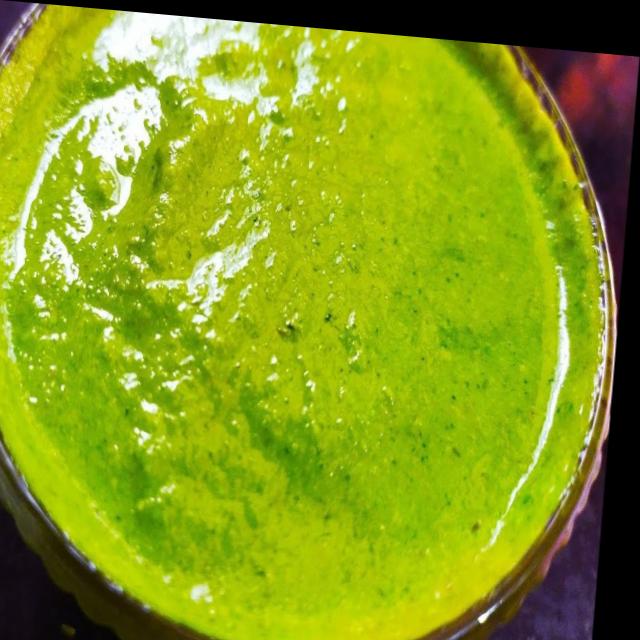
Dish: green_chutney